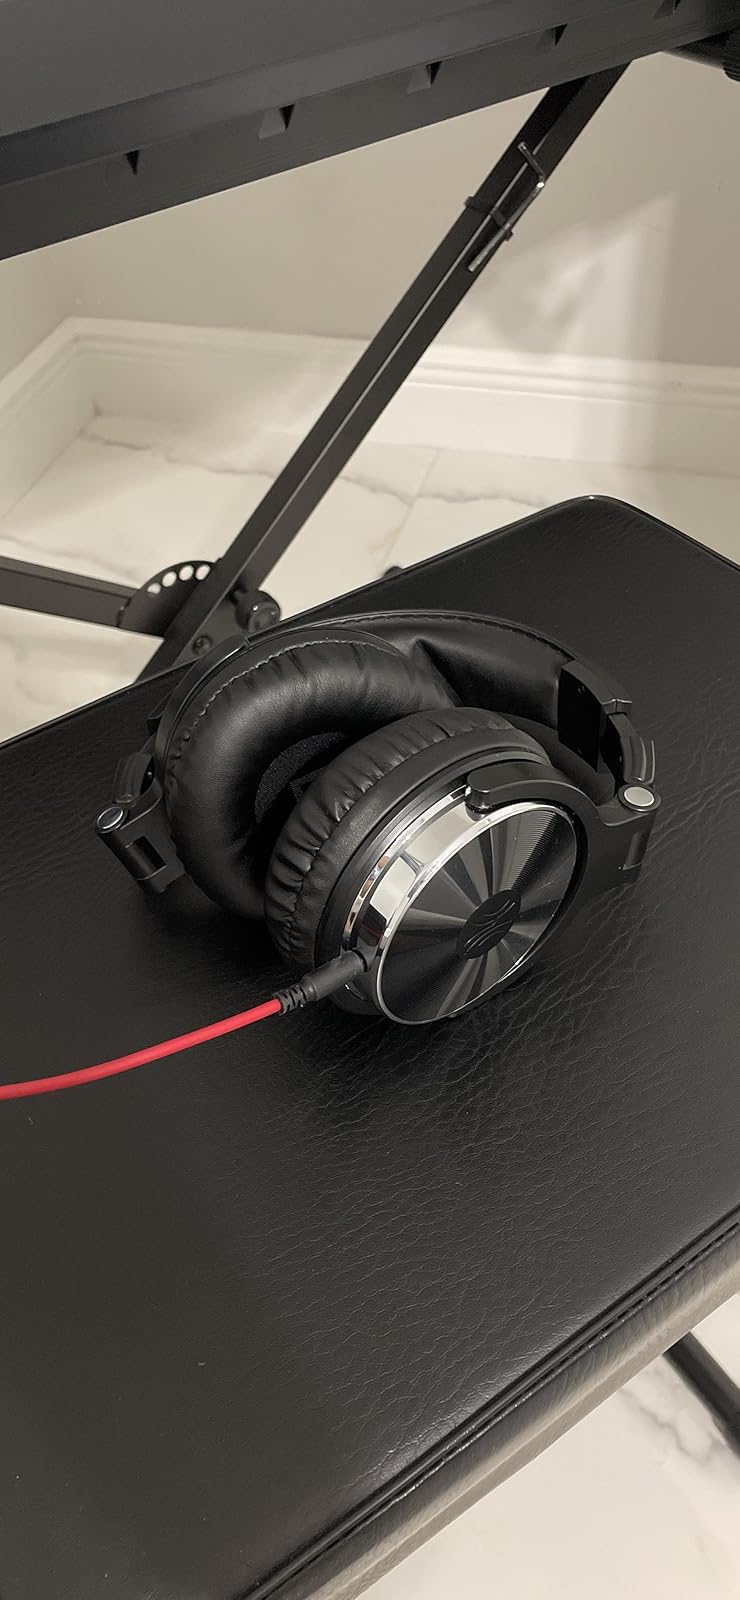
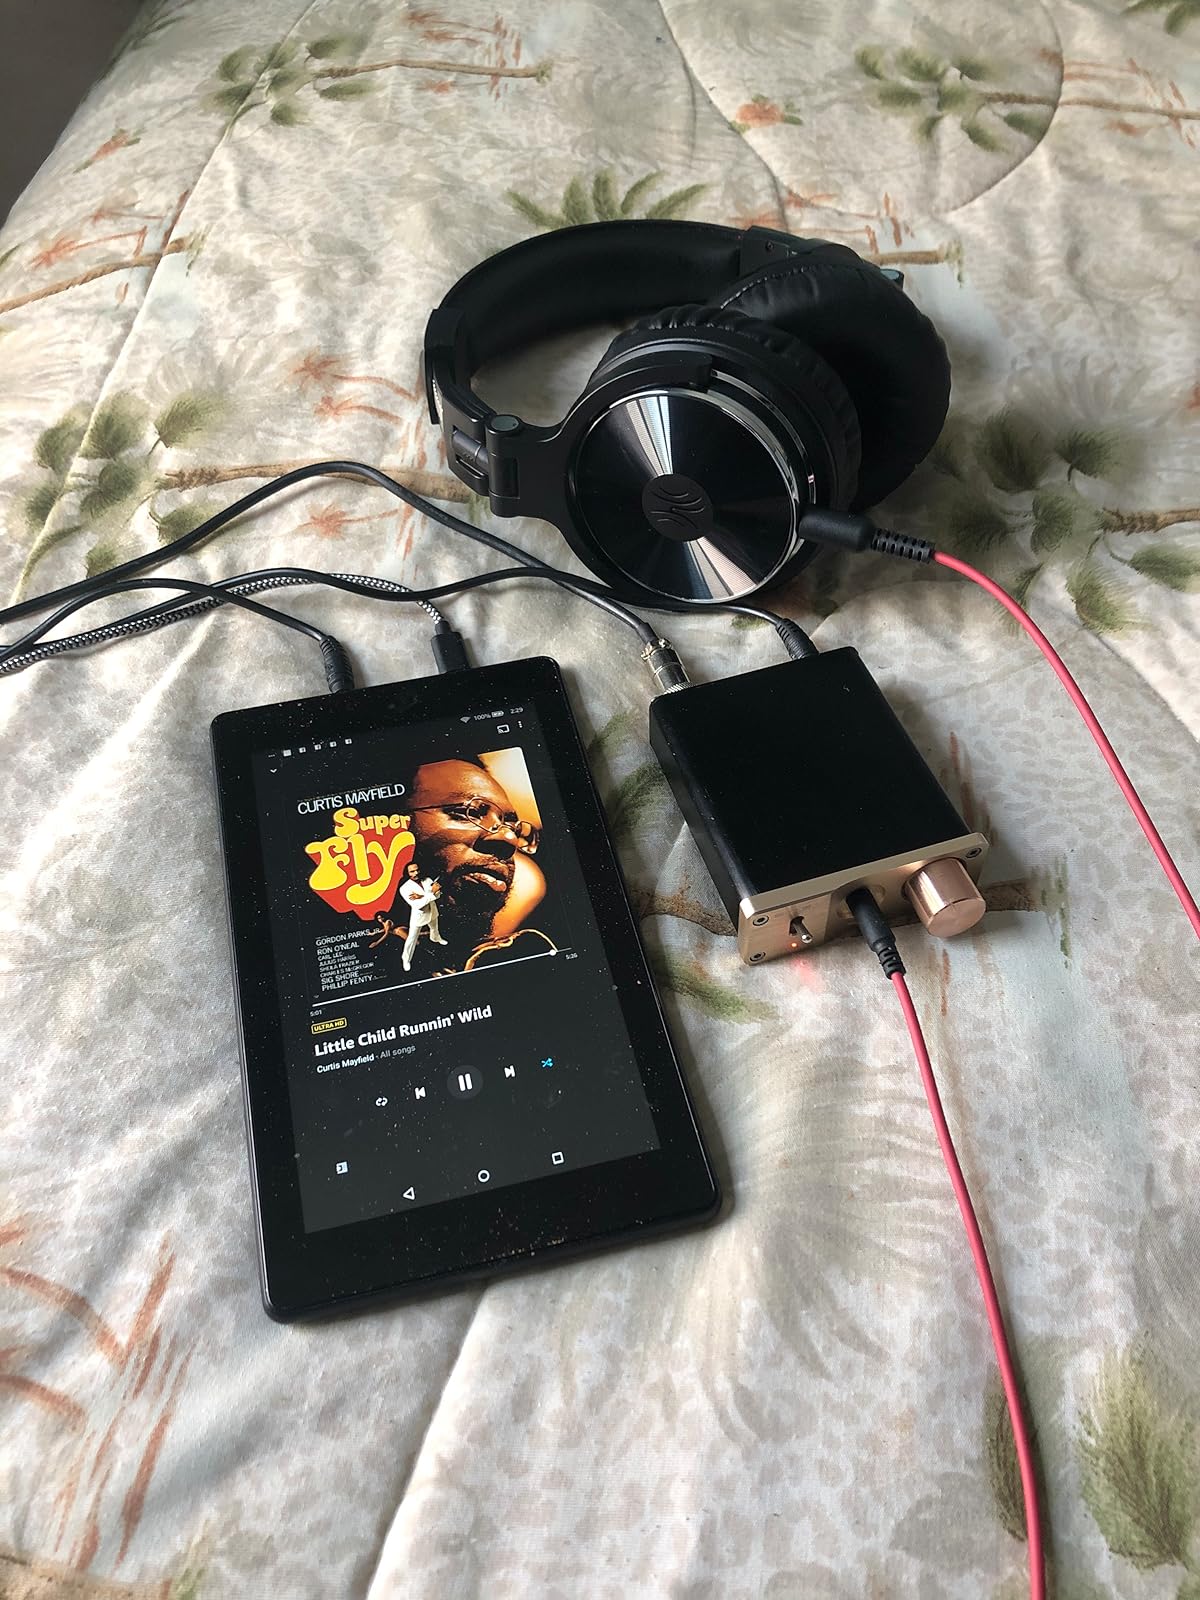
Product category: headphones
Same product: yes